Cancún

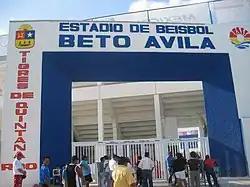
Estadio de Béisbol Beto Ávila, home of Tigres de Quintana Roo

In the 21st century, Cancún had largely avoided the violence associated with the trade of illegal drugs; however, drugs are sold to tourists in bars and night clubs. Cancún has gradually been reported for being a center of money laundering.